Walkability

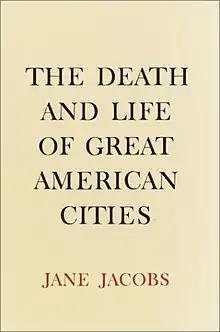
This classic book by Jane Jacobs promoted walkability

The access networks of a city enable and constrain pedestrian flows; it is the capacity or possibility to walk. Like density and mix, these are properties embodied in urban form and facilitate more efficient pedestrian flows. Access networks are also multi-modal and need to be understood from the perspective of those who choose between modes of walking, cycling, public transport, and cars. Public transport trips are generally coupled with walkable access to the transit stop. Walking will primarily be chosen for up to 10 minutes if it is the fastest mode and other factors are equal. Walking has the advantage that it is a much more predictable trip time than public transport or cars, where we have to allow for delays caused by poor service, congestion, and parking.